Leonard Searle

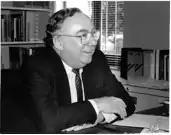
Leonard Searle

Leonard Searle (October 23, 1930 – July 2, 2010) was an English-born American astronomer who worked on theories of the Big Bang. He was born in Mitcham, a suburb of London, and studied at St Andrews in Scotland and Princeton in New Jersey. After receiving his doctorate he started working at the University of Toronto in 1953, leaving in 1960 for the California Institute of Technology. In 1963 he moved to Australia for a post at the Mount Stromlo Observatory, before settling finally at the Carnegie observatories in Pasadena, California, in 1968. In 1989 he became director of the Carnegie Observatories. In 1996 University of Warsaw awarded him doctorate honoris causa (supervised by Marcin Kubiak).